Frankie Bridge

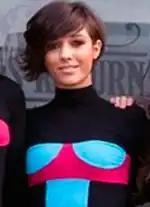
Bridge at the Real Radio launch

On 22 September 2004, "I Dream", a children's musical television comedy programme aimed at and about teenagers, was broadcast. Set at a performing arts college near Barcelona, Spain, the programme focused on thirteen teens, including Bridge, invited to enroll at Avalon Heightsover the summer. Hollywood actor Christopher Lloyd also starred in the show. The programme was created by Simon Fuller who is responsible for the "Idol" series. In late 2008, Bridge appeared in late-night teen soap "Hollyoaks Later", where she was credited as herself. The Saturdays were given their own reality TV series "", which followed the band during their day-to-day life promoting their new album [at the time] "Headlines!". The programme was sponsored by watchmakers Sekonda. The programme also featured exclusive performances by Bridge and her bandmates.